Decompression practice

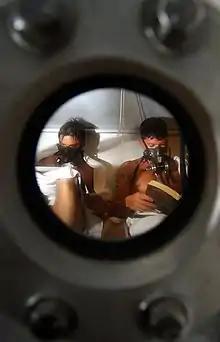
Divers breathing oxygen during surface decompression in the chamber after a dive

Surface decompression is a procedure in which some or all of the staged decompression obligation is done in a decompression chamber instead of in the water. This reduces the time that the diver spends in the water, exposed to environmental hazards such as cold water or currents, which improves diver safety and comfort. The decompression in the chamber is more controlled, in a more comfortable environment, and oxygen can be used at greater partial pressure as there is no risk of drowning and a lower risk of oxygen toxicity convulsions. A further operational advantage is that once the divers are in the chamber, new divers can be supplied from the diving panel, and the operations can continue with less delay.